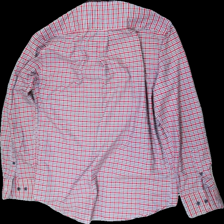
View: back
Type: Shirt
Category: Men
Brand: Not in the list
Brand text on label: Massaro
Colors: Multicolor, Red, Blue, White
Material: 65% polyester, 35% cotton
Pattern: Other
Cut: Regular
Size: M
Season: All
Stains: Minor
Price range: <50
Recommended usage: Export